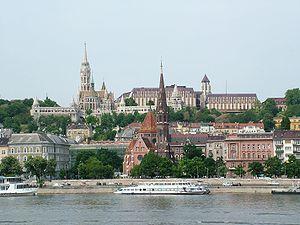
Le Bastion des pêcheurs est une promenade de plaisance bordant le quartier du château de Buda à Budapest. Attraction touristique notable de Budapest, elle offre un panorama sur la ville, étant située parallèlement au Danube.